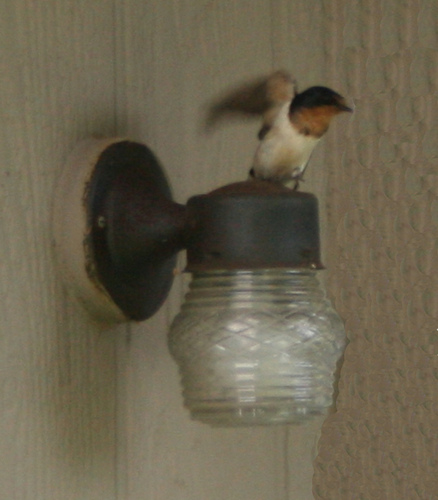
this bird is extremely small and has a yellow white body and various browns on its face.
a very tiny bird with a cream body and brown head.
this small bird has a pointed beak, a mostly white body with an orange throat and a black head.
this odd-colored bird has orange on its neck and yellow-white on its belly.
white body with a black crown and orange neck.
a small bird with a cream colored breast and belly, a brown throat and black fce.
the bird belly is white with short tarsus and tiny feet
this bird is white with red and has a very short beak.
a small bird with a orange throat and black cheek patch, it has a white belly with a small hint of brown.
this bird has a white breast, with a black and yellow head.
Species: Cliff Swallow